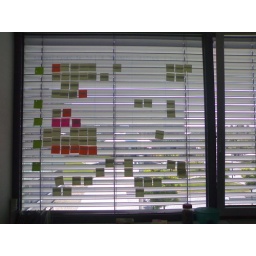
Our kanban wall at the office in Orchard, Ostrava.